Icklingham

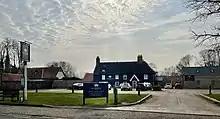
The Guinness Arms pub, Icklingham

Icklingham is a village and civil parish in the West Suffolk district of Suffolk in eastern England. It is located about north-west of Bury St Edmunds, south-east of Mildenhall and south-west of Thetford in Norfolk. The village is on the A1101 road between Bury St Edmunds and Mildenhall in the north-west of the county. The area around the village, characterised by a sandy gravel-laden soil, is known as Breckland, though an arm of the fen-like peat follows the River Lark past the village.